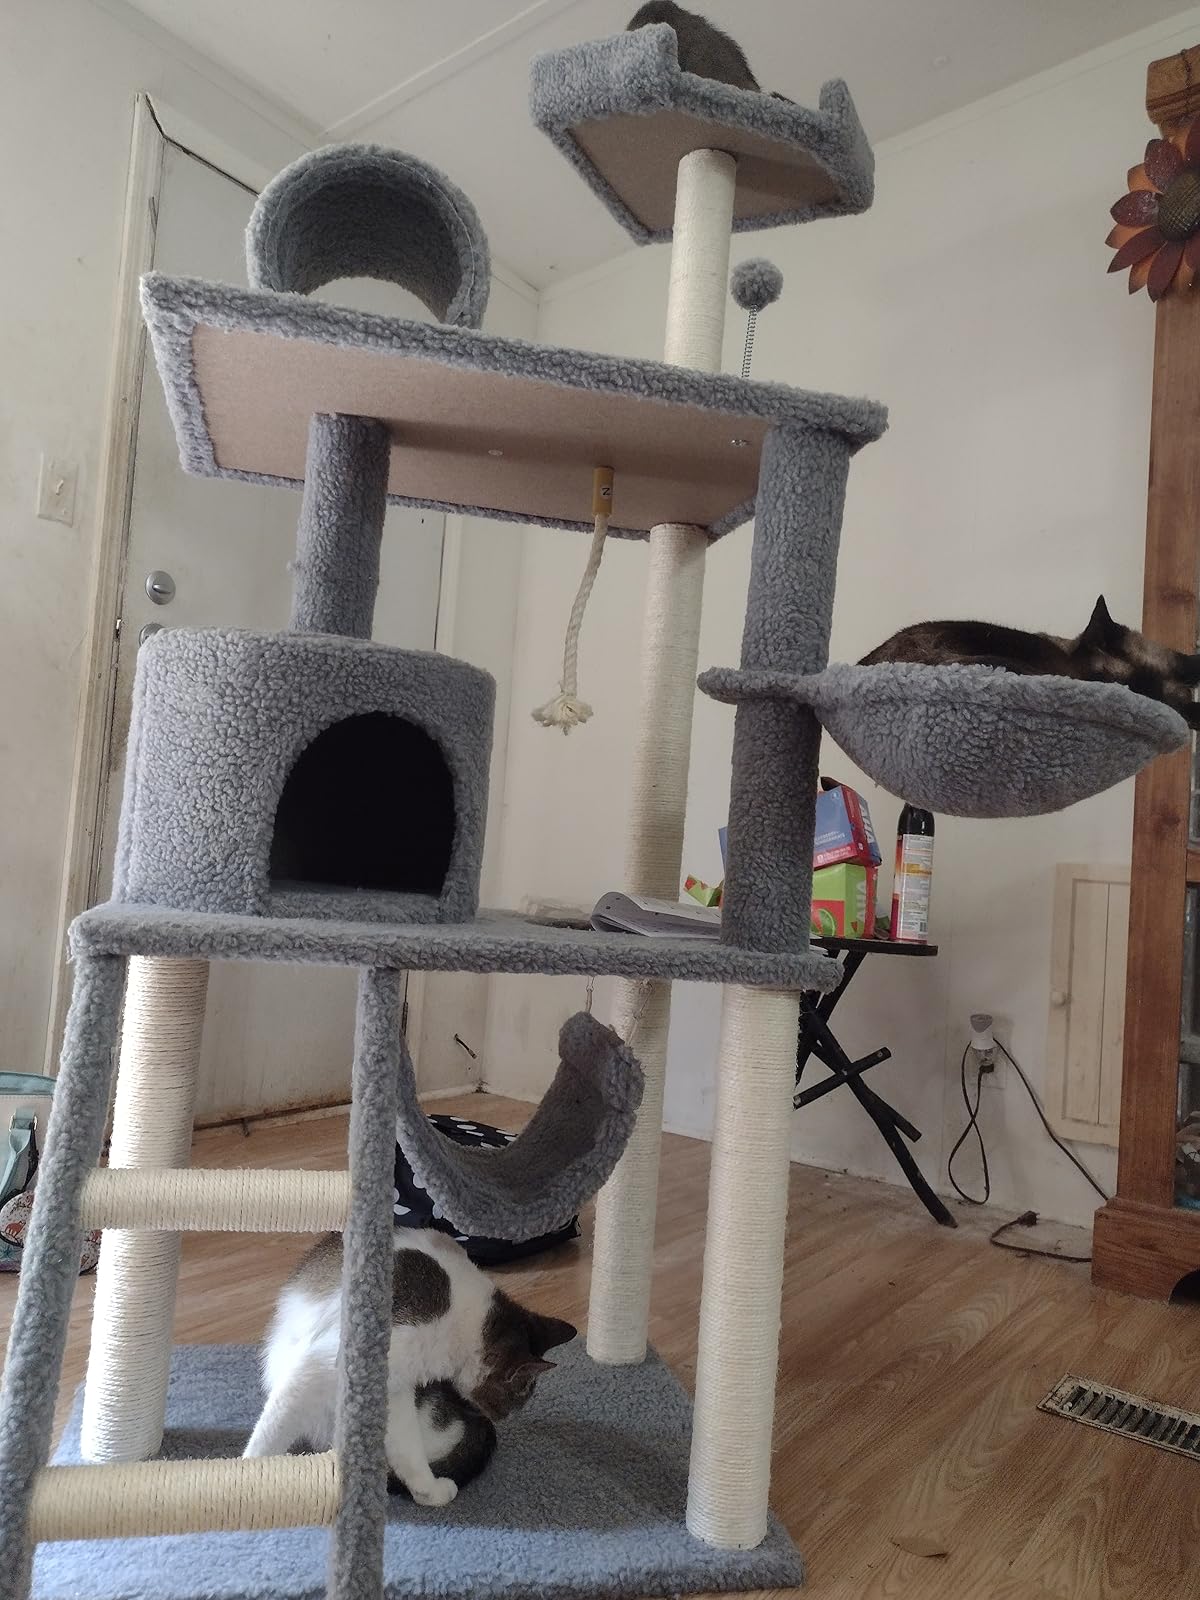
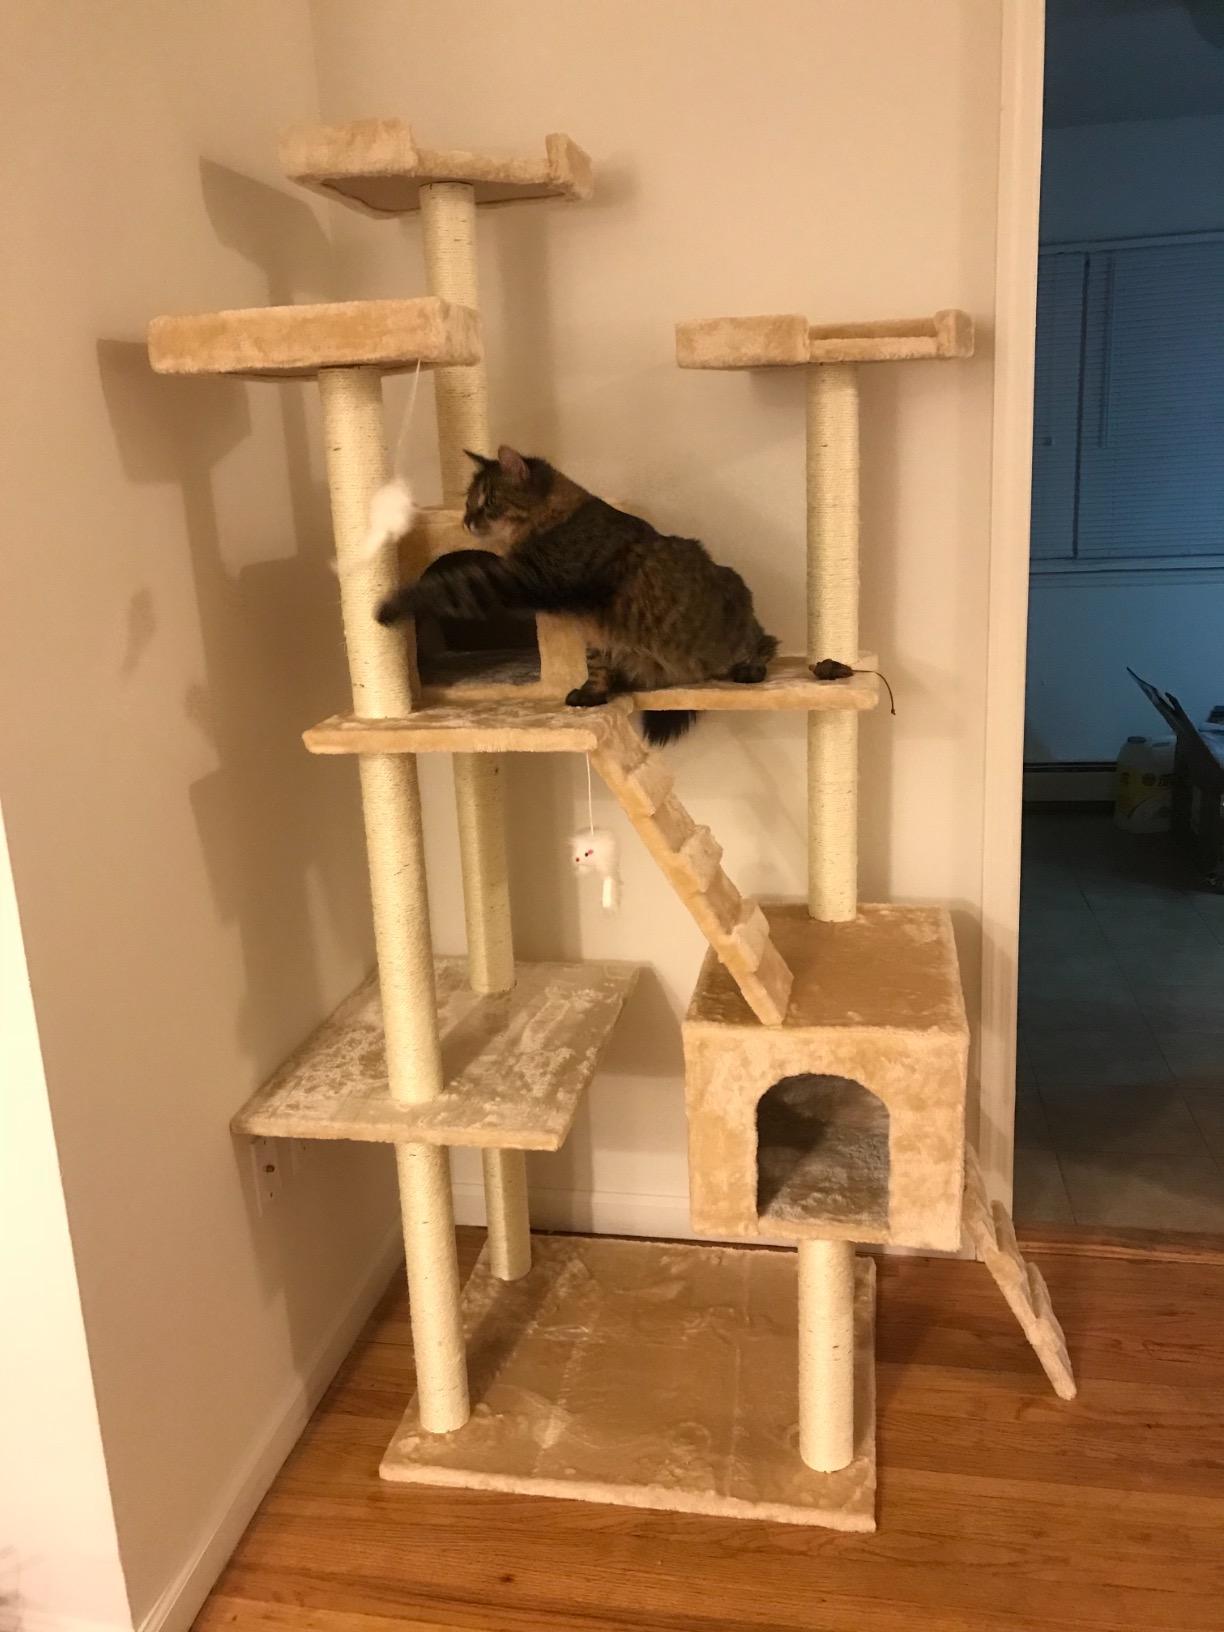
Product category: items_cat tree
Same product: no